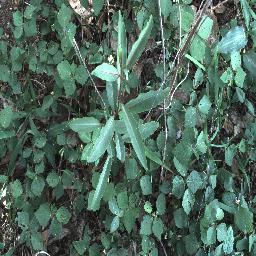
Label: rubber_vine